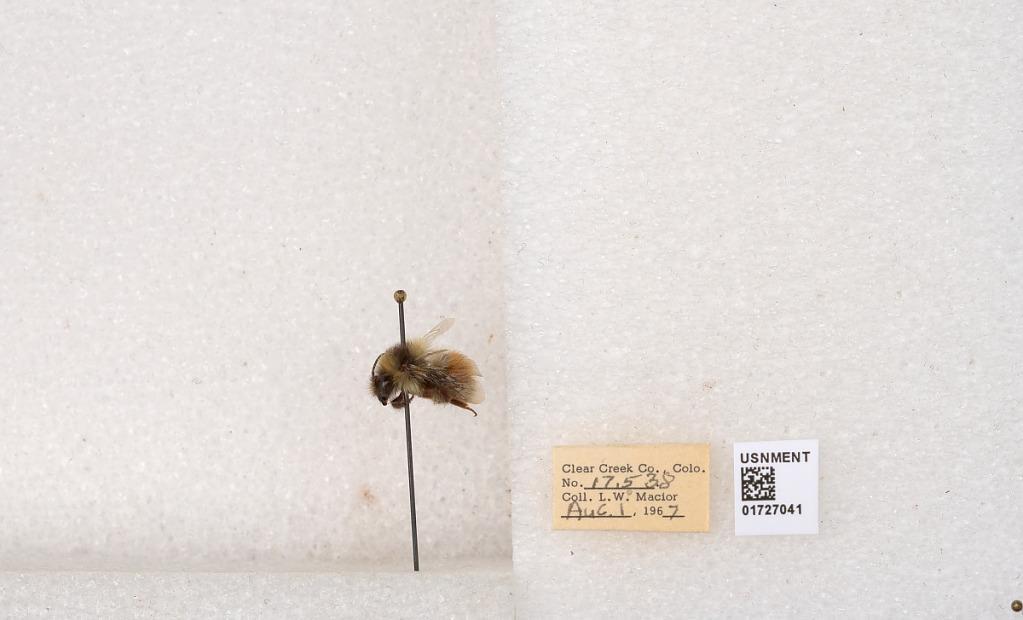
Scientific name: Bombus (Pyrobombus) sylvicola Kirby
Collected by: L. Macior
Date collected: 1967-8-1
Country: United States
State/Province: Colorado
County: Clear Creek
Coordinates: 39.6891, -105.644